Question: What animal is there?
Tambaya: Wacce dabba ce a nan?
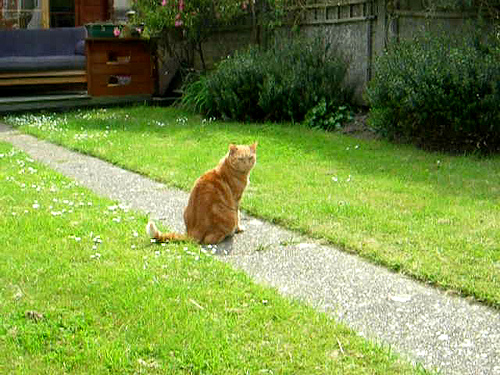
Answer: Cat.
Amsa: Mage.